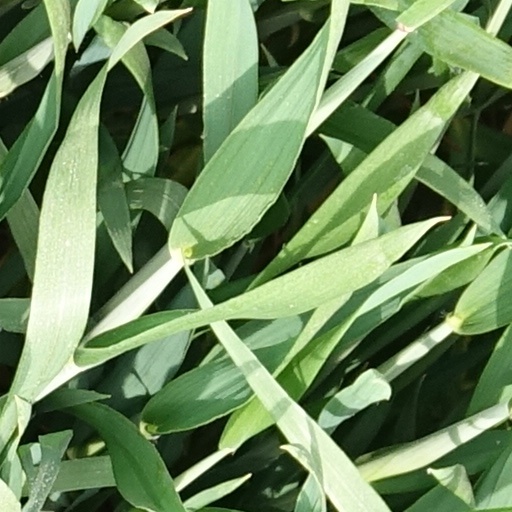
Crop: wheat